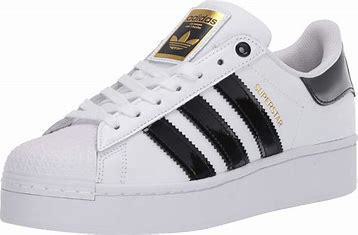
Brand: Adidas
Model: Superstar